52nd (Oxfordshire) Regiment of Foot

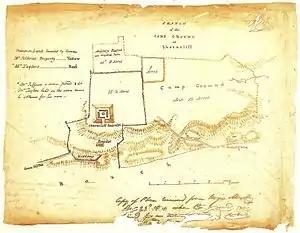
Map of Shorncliffe Camp – 1801.

In 1801, the "Experimental Corps of Riflemen" was raised (later designated the 95th Rifles), and a decision was made to train some line regiments in light infantry techniques, so they might operate as both light and line infantry. Sir John Moore, a proponent of the light infantry model, suggested that his own regiment of line infantry, the 52nd, undergo this training, at Shorncliffe Camp. They were followed shortly afterwards by the 43rd Foot, by whose side they would fight many campaigns as part of the Light Division. Several other famous line regiments were designated "light infantry" in 1808, such as the 85th, or The King's Regiment of Light Infantry (Bucks Volunteers).